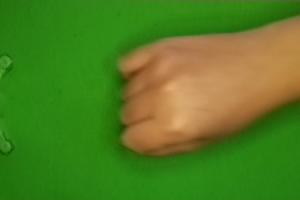
Label: rock